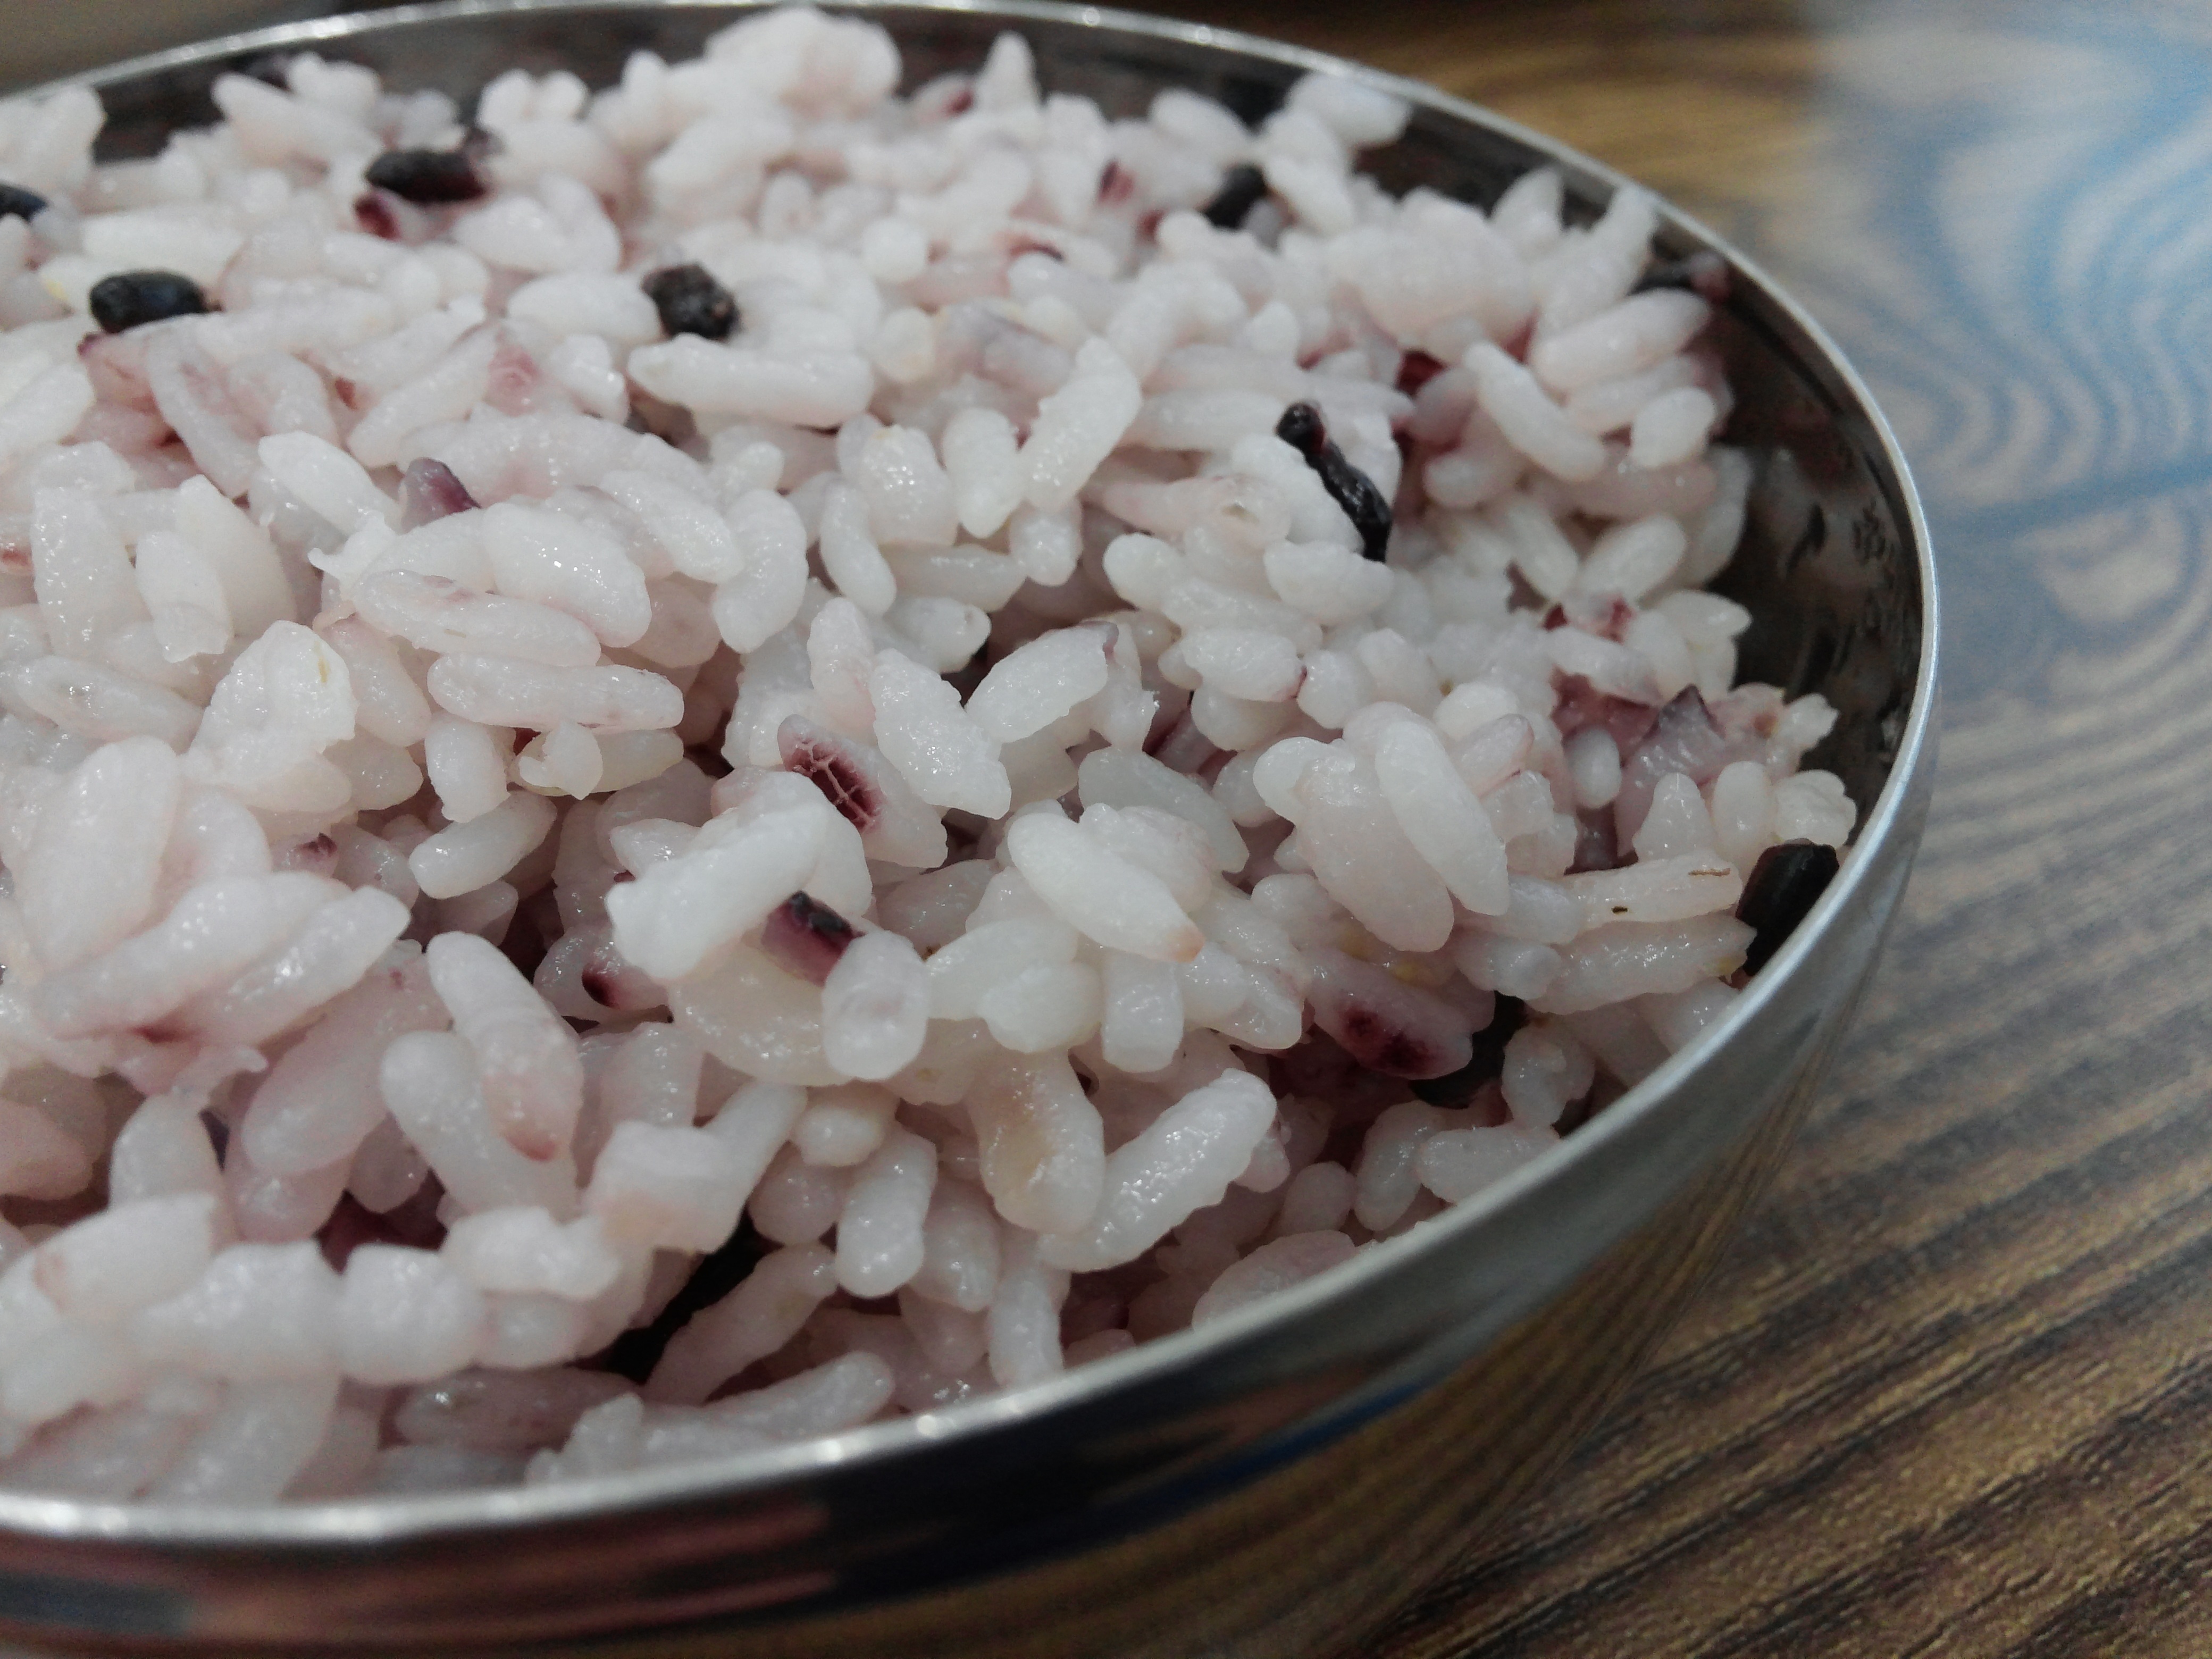
dish, food, cooking, produce, eat, cuisine, delicious, rice, dining, bob, food photography, delicious food, dining room, republic of korea, korean food, white rice, animal fat, steamed rice, black s